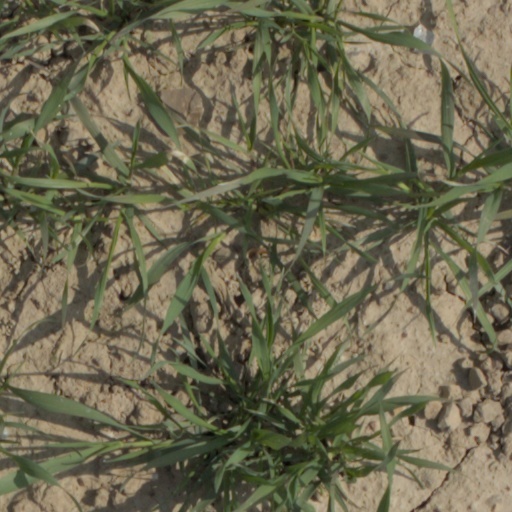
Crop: wheat